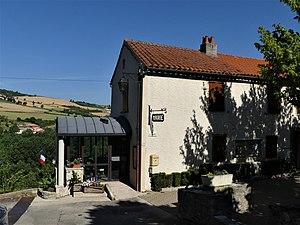
La mairie de Paulhe, Aveyron, France.
Paulhe est une commune française située dans le département de l'Aveyron, en région Occitanie.